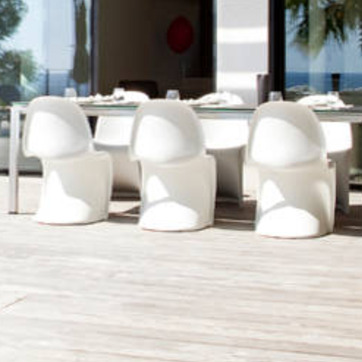
Material: plastic